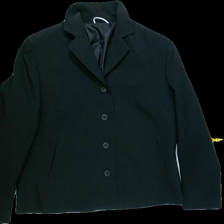
View: front
Type: Blazer
Category: Ladies
Brand: Not in the list
Colors: Black
Material: 100%polyester
Cut: Regular
Size: 44
Season: Autumn
Stains: Minor
Smell: Minor
Price range: 50-100
Recommended usage: Export